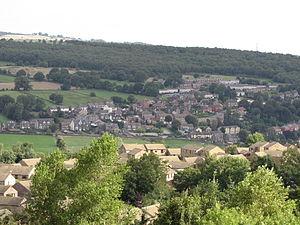
Loxley est un village situé en périphérie de la ville de Sheffield en Angleterre. L'agglomération à la forme d'un long ruban qui s'étend sur près de 4 km en bordure de la rivière Loxley et le long de la route B6077. Loxley se développe vers l'ouest depuis sa limite avec les faubourgs de Malin Bridge et de Wisewood jusqu'au hameau de Stacey Bank près de Damflask Reservoir. Le centre du village, matérialisé par son ancienne pelouse communale se trouve au carrefour de Rodney Hill et de Loxley Road à 5 km du centre ville de Sheffield.